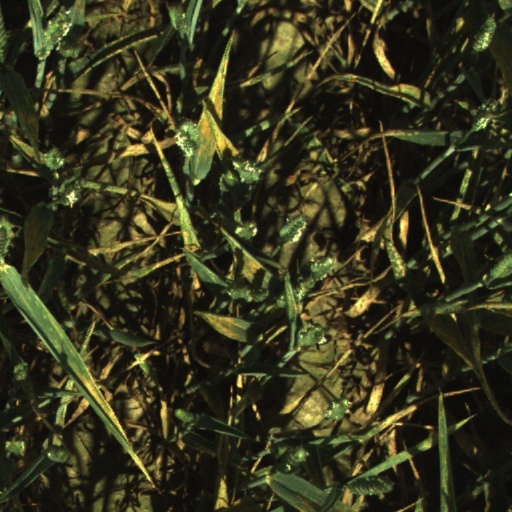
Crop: wheat